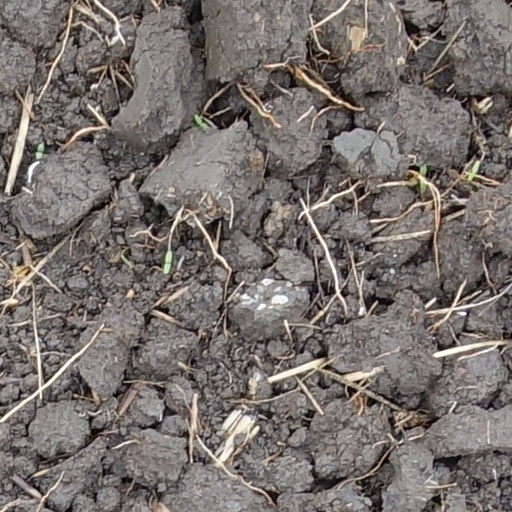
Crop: wheat